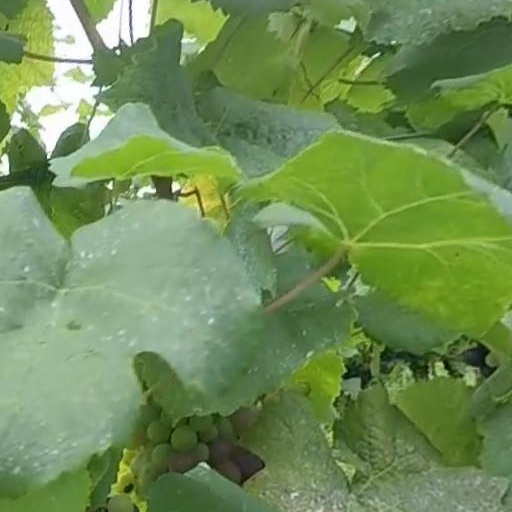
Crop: grape